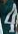
Number: 4